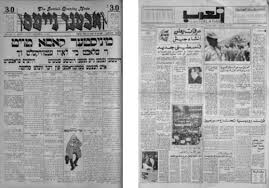
Label: paper